Historic Trinity Lutheran Church

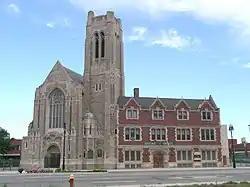

The Historic Trinity Lutheran Church is a church located in downtown Detroit, Michigan. It occupies the Trinity Evangelical Lutheran Church complex, located at 1345 Gratiot Avenue. It was designated a Michigan State Historic Site in 1981 and listed on the National Register of Historic Places in 1983. Its current pastor is Rev. Darryl L. Andrzejewski.